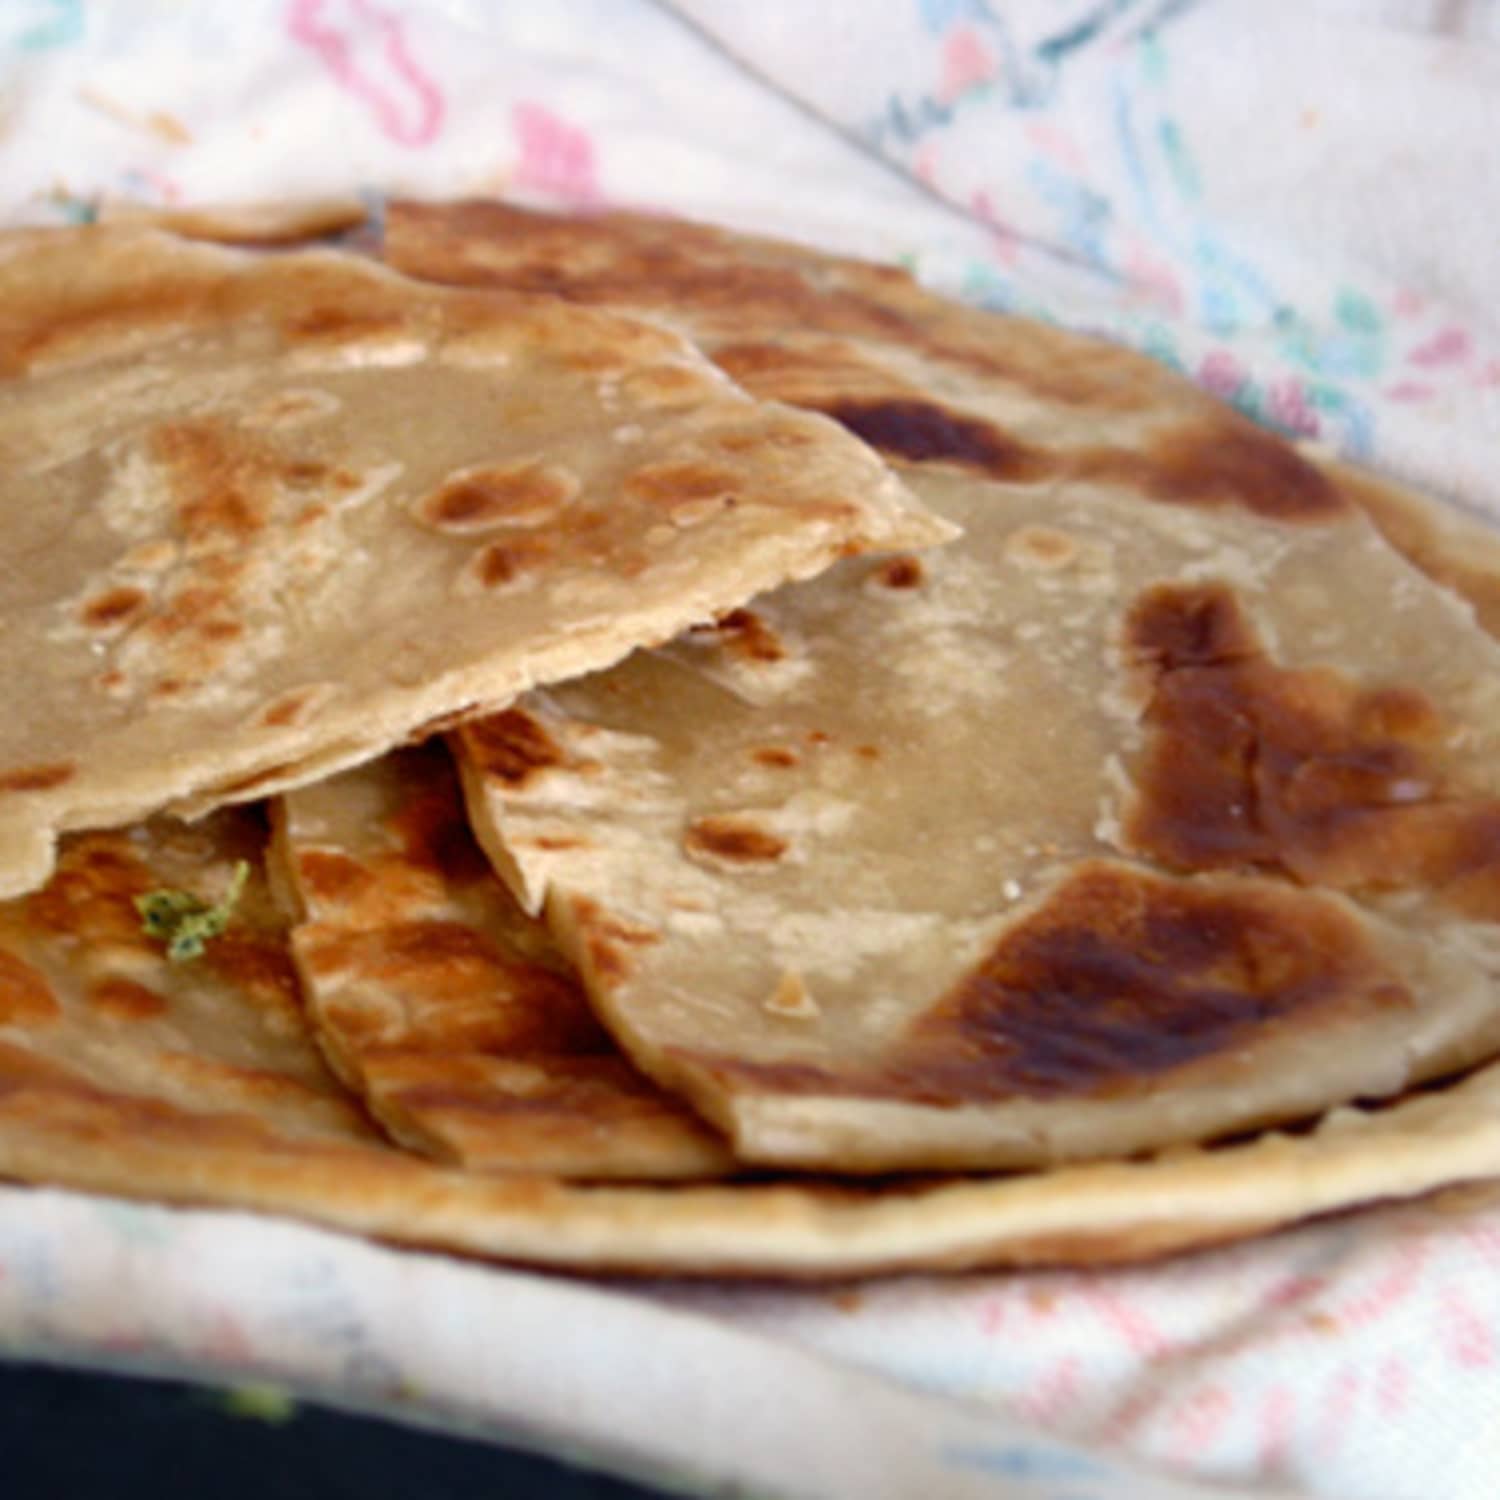
Dish: chapati